Ushba Tesoro

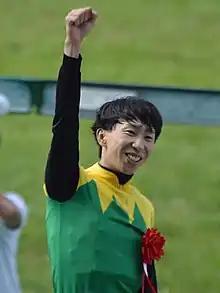
Ushba Tesoro's jockey Kazuo Yokoyama

Ushba Tesoro ran three allowance races but lost all three of them. After coming in 6th place in the last of those three, it was decided that the horse's next race would be on a dirt track. On April 30, Ushba Tesoro entered the Yokohama Stakes (dirt 2100m) and was the 7th favored. Once the race started, Ushba Tesoro passed all the other horses from the back on the final stretch, finishing his first dirt race in a victory. On the Radio Nippon Sho in September, the horse came up from 10th place and covered the last three furlongs the fastest but came in third place. The following month, Ushba Tesoro won his first Listed Race at the Brazil Cup, where he covered the last three furlongs at 35.5 seconds and passed all the other horses from behind. Ushba Tesoro won his next race. the Canopus Stakes, as well in a similar fashion, where he came in from 10th place and passed the other horses in the final stretch, covering the last three furlongs in 37.3 seconds. Ushba Tesoro would run his first group race at the end of the year at the Tokyo Daishoten, which doubled as the horse's first Group I race. The horse went in as the second most favored behind Meisho Hario, the winner of that year's Teio Sho, another 2000m dirt race held at Oi Racecourse. The horse stayed with the group for most of the race, and started to go forward as it went around the fourth corner. The horse went from the outside and passed the likes of Shonan Nadeshiko and Sunrise Hope that was running in front of him, and crossed the finish line with a 1.75 lengths gap behind Notturno, who came in second place. This victory marked his first group race win and Group 1 win for the horse, after just five races on the dirt track. The horse covered the last 3 furlongs at 37.2 seconds, once again the fastest of the entrants. This race also marked the first dirt G1 race win for the horse's jockey, Kazuo Yokoyama.